Ambronay—Priay station

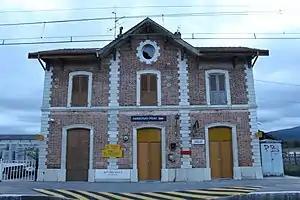
Station building in 2017.

Ambronay—Priay station (French: "Gare de Abronay—Priay") is a French railway station located in commune of Ambronay, Ain department in the Auvergne-Rhône-Alpes region. As its name suggests, the station also serves the nearby commune of Priay. It is located at kilometric point (KP) 61.274 on the Mâcon—Ambérieu railway.